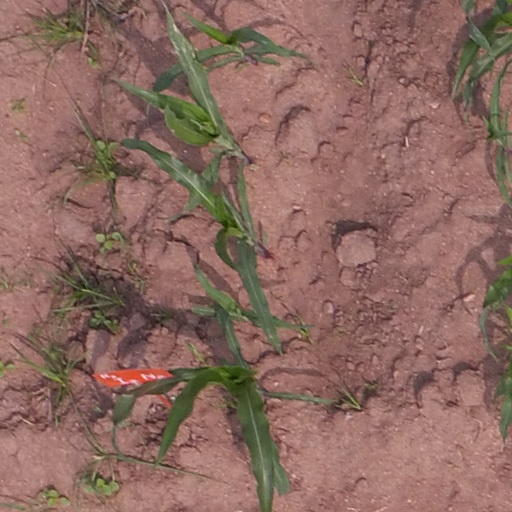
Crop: maize; corn